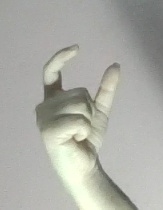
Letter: nun